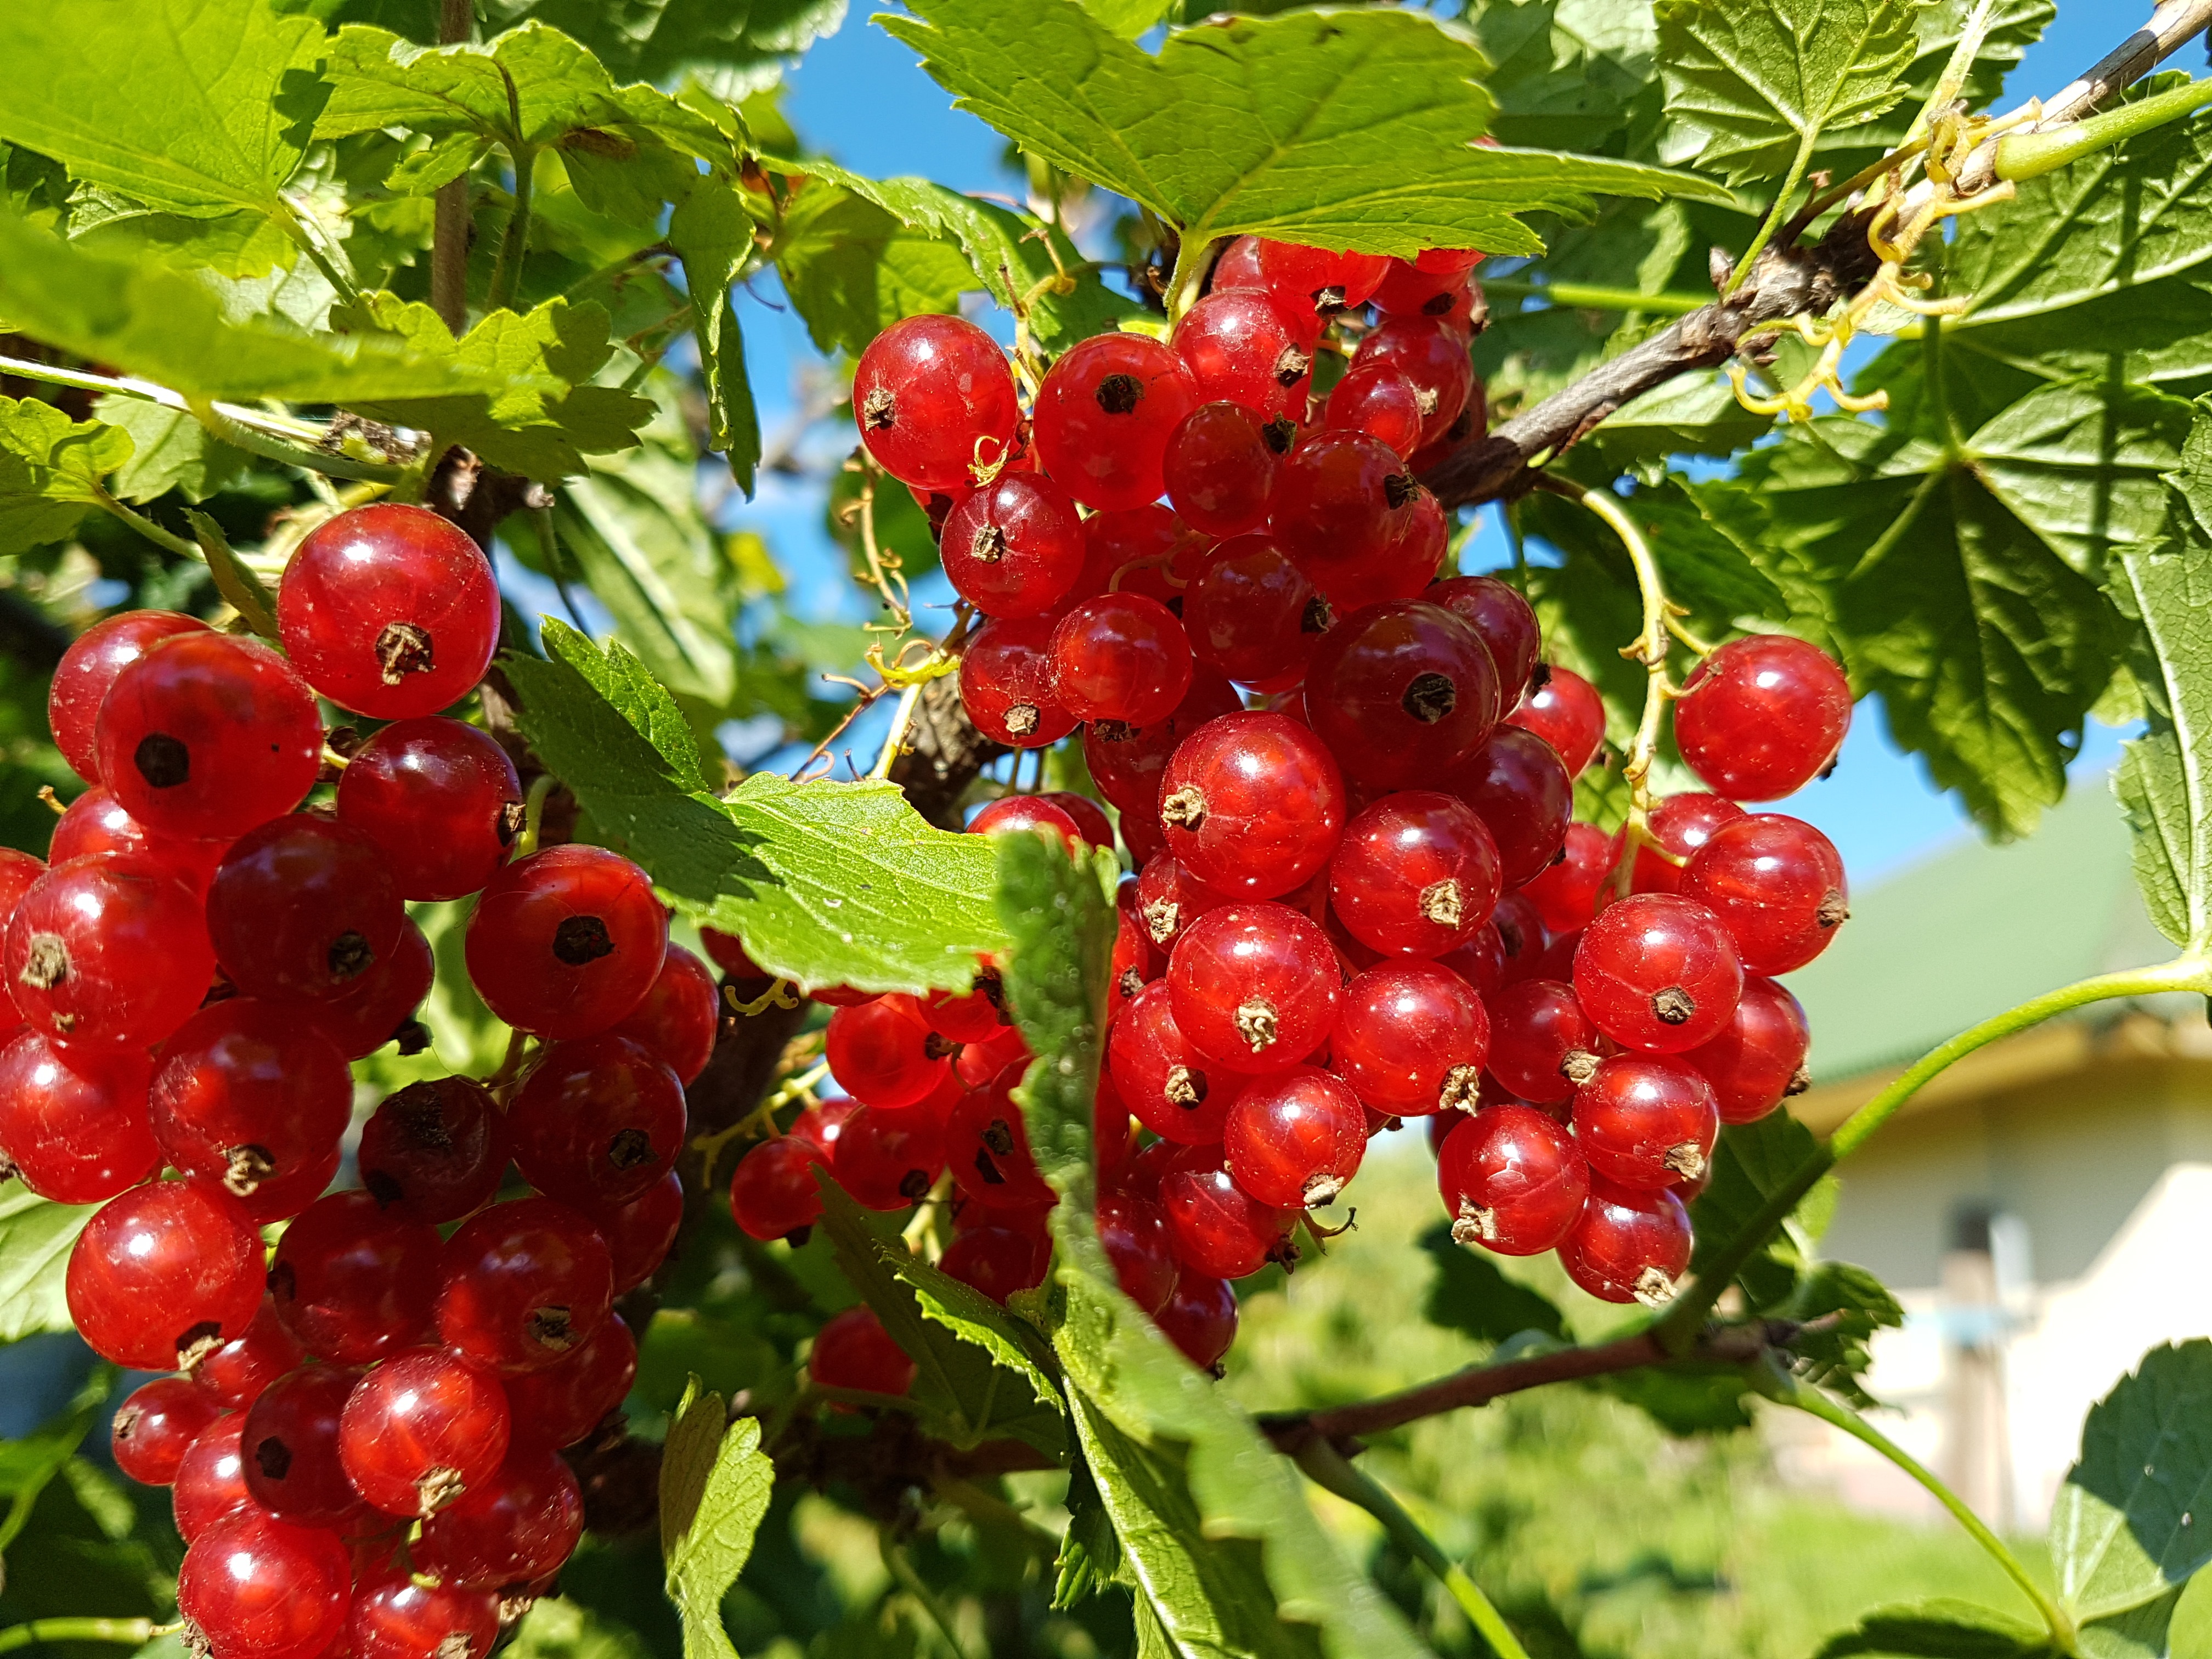
food, plant, fruit, produce, berry, currant, loganberry, zante currant, land plant, chinese hawthorn, rowan, flowering plant, shrub, wine raspberry, blackberry, schisandra, flower, viburnum, hawthorn